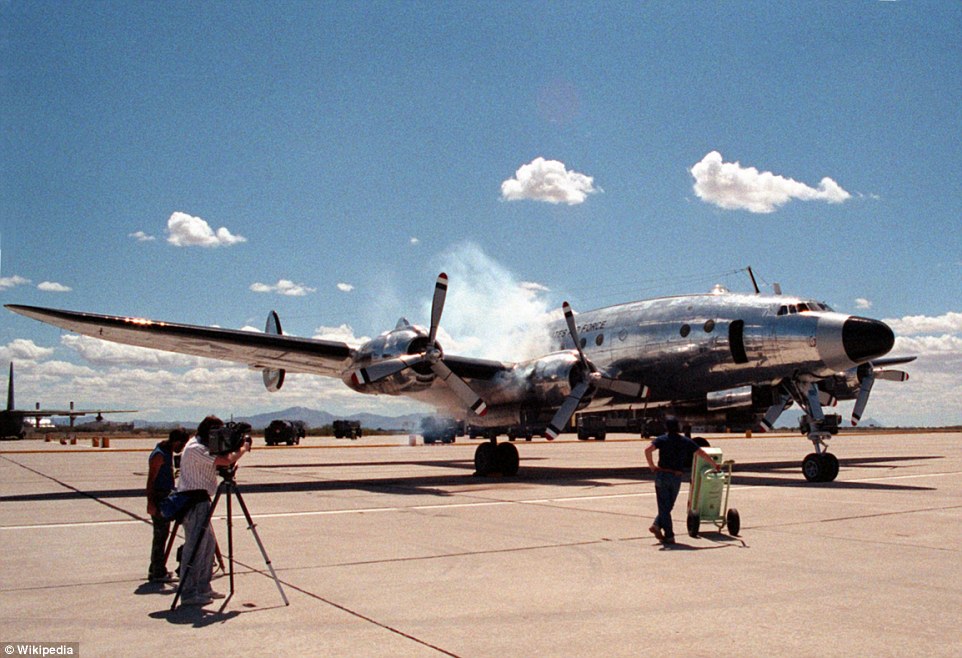
Vehicle type: Planes